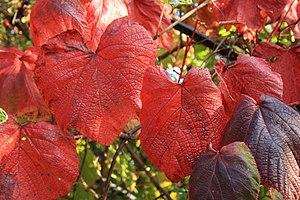
Le château de Breteuil est situé sur la commune de Choisel en France